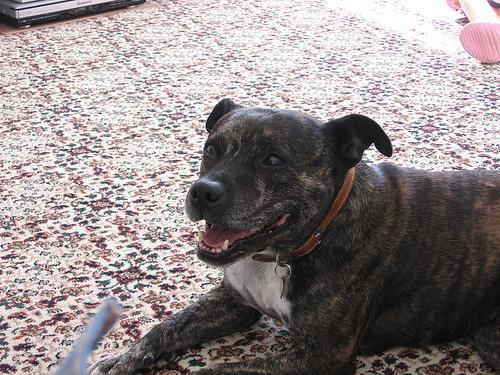
Staffordshire_bullterrier